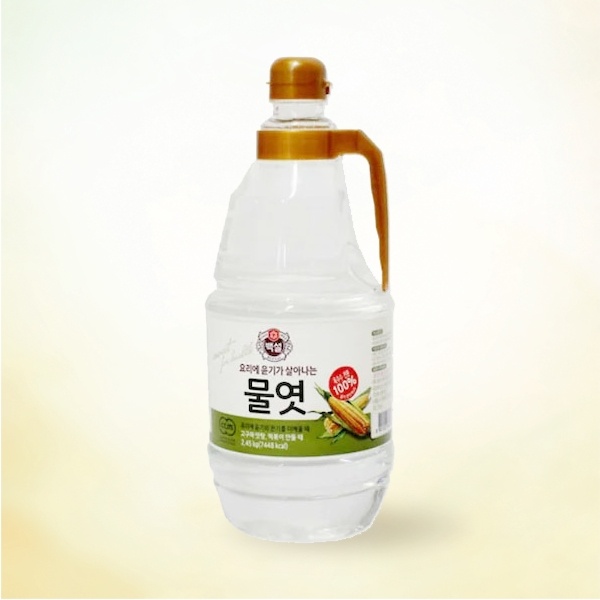
BS0513 : 백물엿 : 6/2.45kg : CORN SYRUP(WHITE)
(BS0513) 백설 물엿
Brand: BAEKSUL
Category: Food, Beverages & Tobacco > Food Items > Cooking & Baking Ingredients > Corn Syrup